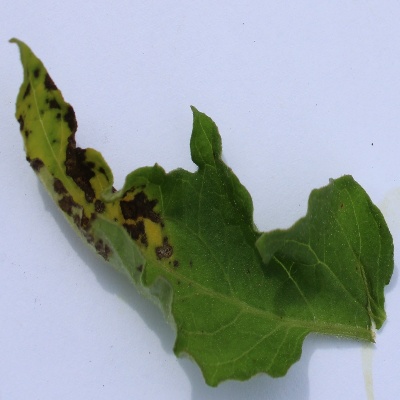
Crop: Tomato
Condition: septoria leaf spot